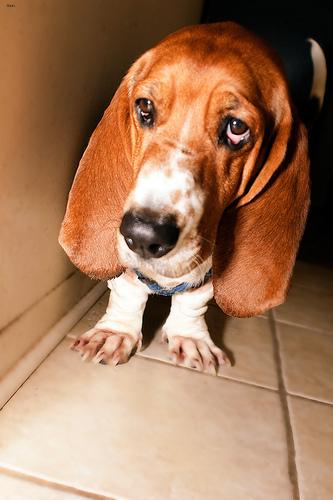
Breed: basset hound